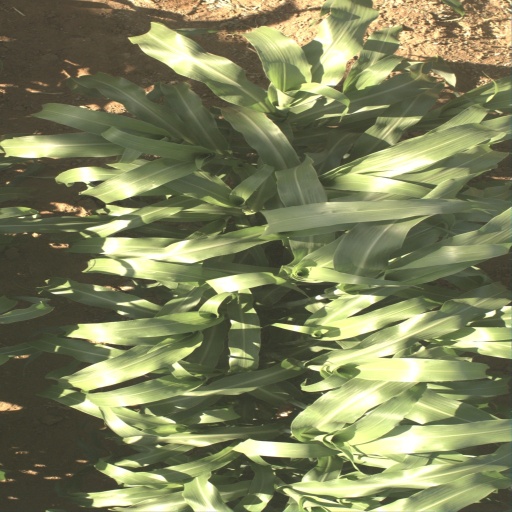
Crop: sorghum